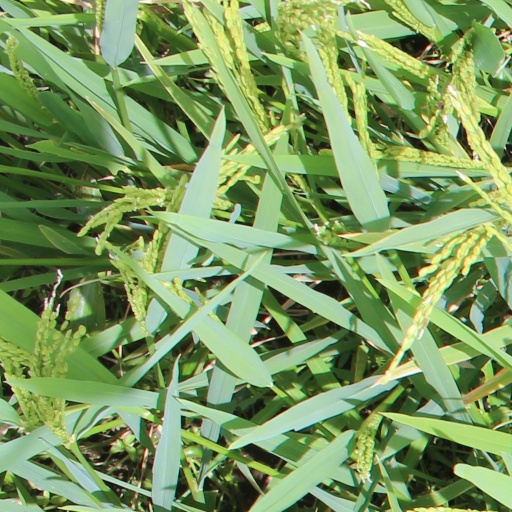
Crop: rice